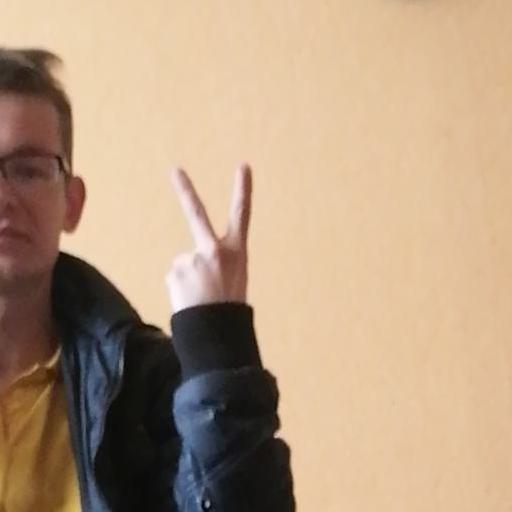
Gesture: peace_inverted